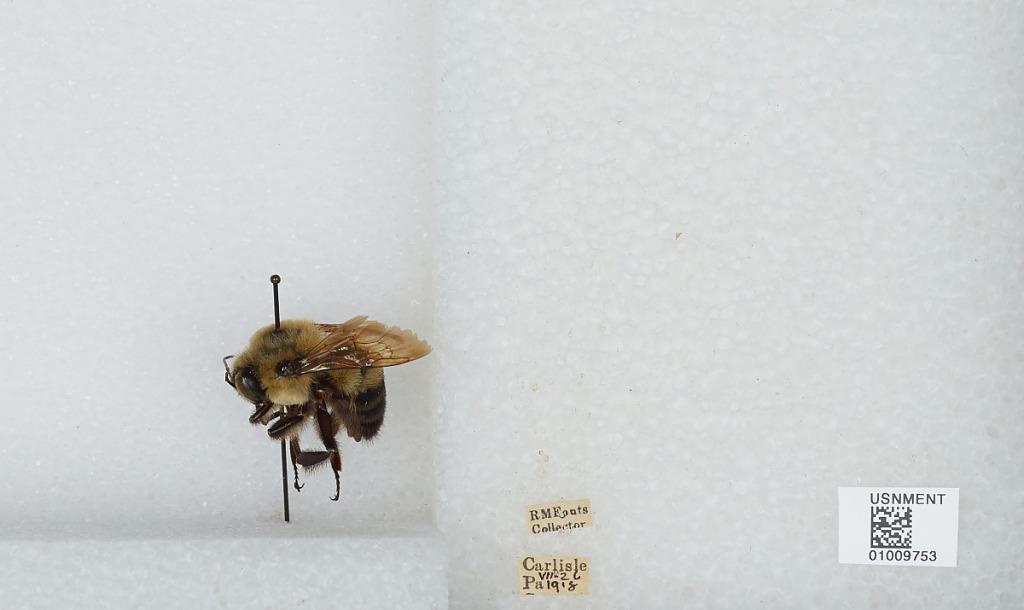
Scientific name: Bombus (Separatobombus) griseocollis (De Geer)
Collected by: R. Fouts
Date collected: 1918-7-26
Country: United States
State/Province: Pennsylvania
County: Cumberland
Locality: Carlisle
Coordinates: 40.2014, -77.1889